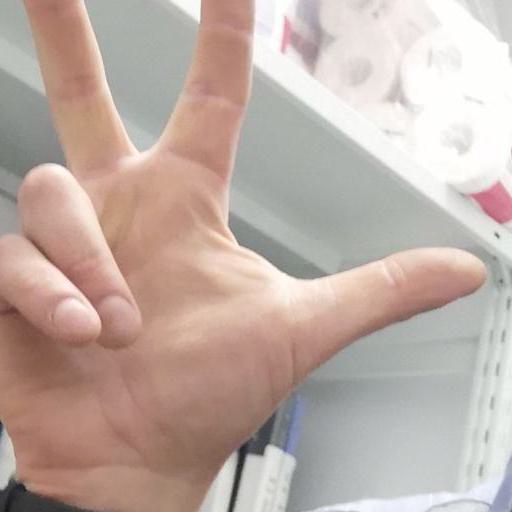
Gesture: three2